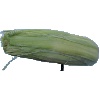
Label: Corn Husk 1